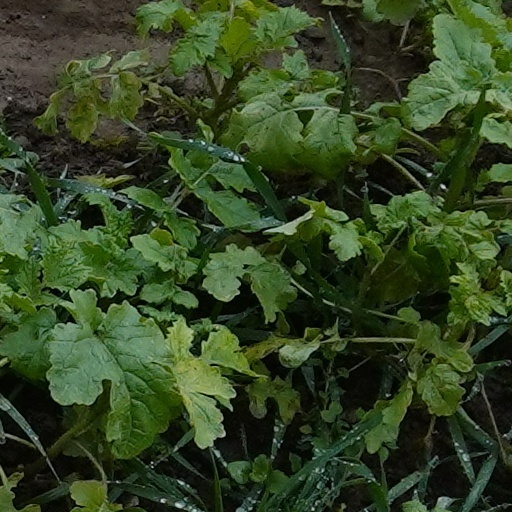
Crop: wheat